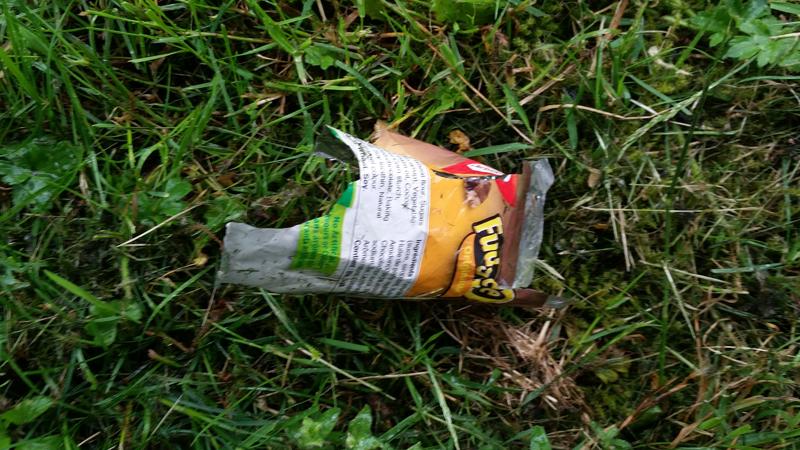
Waste category: trash